Susan Gunn

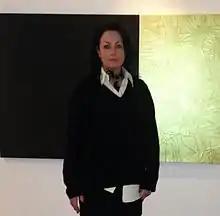
Artist Susan Gunn at an exhibition in 2012

Susan Gunn is a British artist. She was born in present-day Greater Manchester, England in 1965, and studied at Norwich University of the Arts where she was awarded a First Class BA Honours in Fine Art Painting in 2004. In 2006 she was awarded the inaugural Sovereign European Art Prize. In 2014 she was commissioned to create a twenty-metre painting for the £11.6 million low carbon building project 'The Enterprise Centre' at the University of East Anglia in Norwich. She is a member of Contemporary British Painting.